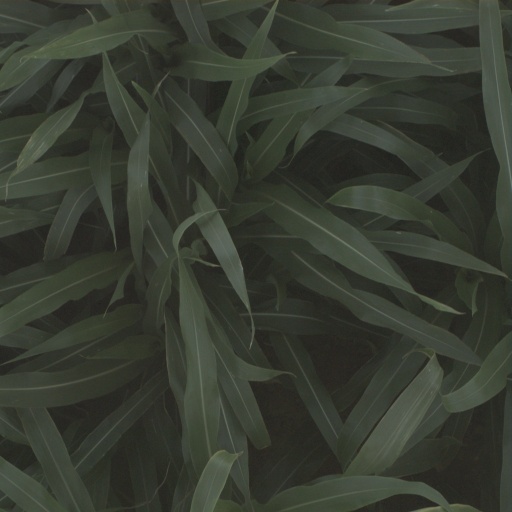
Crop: sorghum